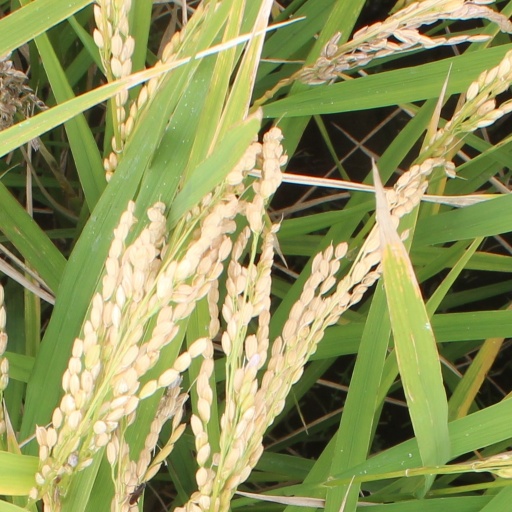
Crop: rice